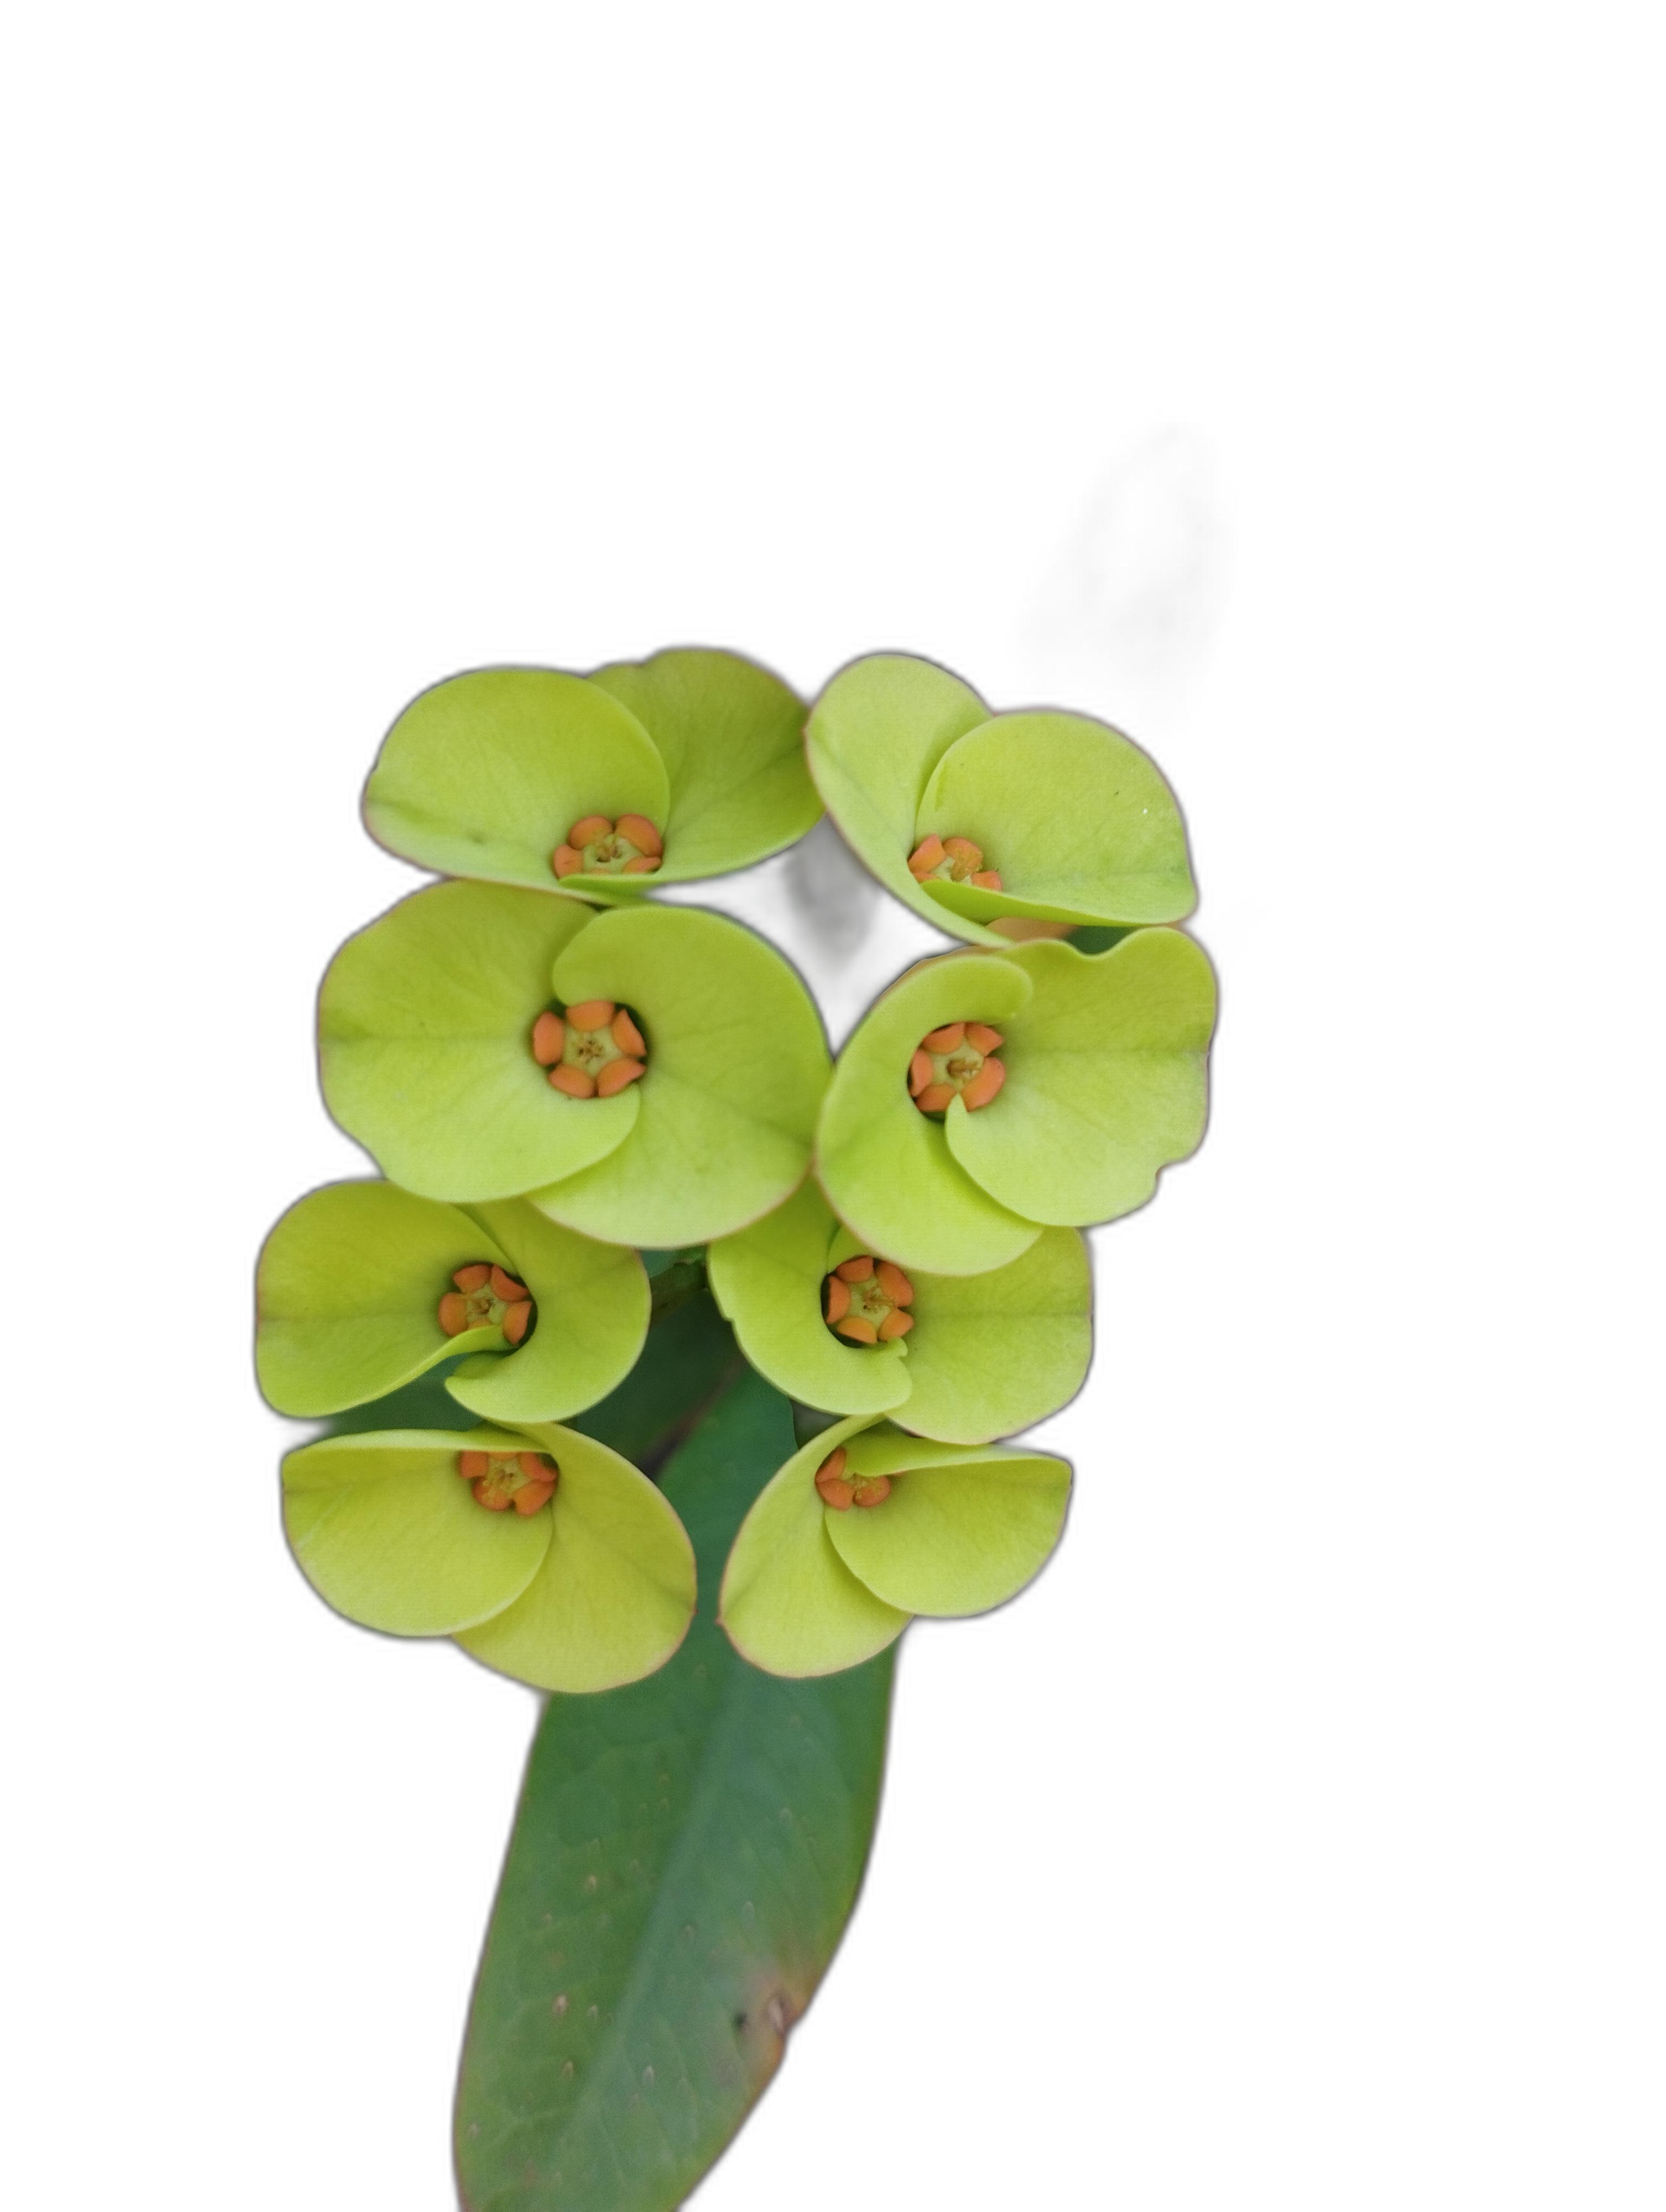
Label: Crown of thorns